Julkula

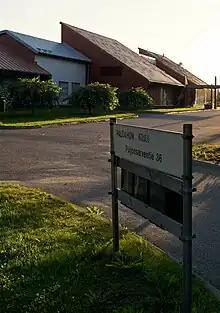
Paloaho School in Julkula

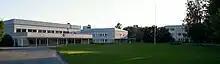
Julkula psychiatric hospital

Julkula is a district in the northwest part of the city of Kuopio, Finland. It is located 4-6 km from the city center on the western slope of Puijo. The area has a population of about 2,700 and its residential buildings are mainly small and terraced houses.